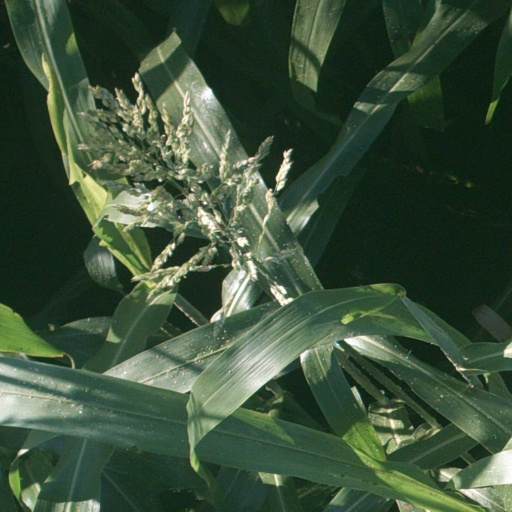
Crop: sorghum